Burlington, Vermont

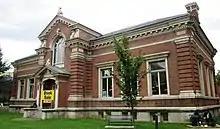
The Carnegie Building of the Fletcher Free Library in 2013

The Fletcher Free Library was established in 1873, endowed by Mary Martha Fletcher, the daughter of a local businessman, but outgrew its initial building on Church Street by 1901. A new building was constructed in 1901–04 with funds provided by industrialist and philanthropist Andrew Carnegie, making it the first of the four Carnegie libraries in Vermont. It was designed in the Beaux-Arts style by Walter R. B. Willcox of Burlington, who won a competition to receive the commission.